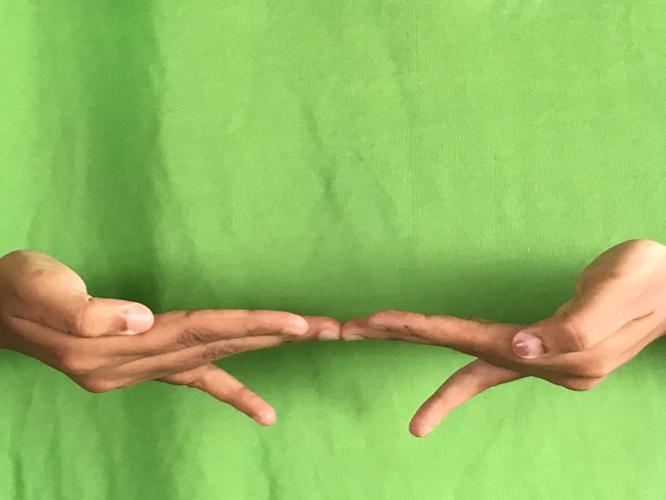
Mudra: Khatva
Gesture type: double_hand